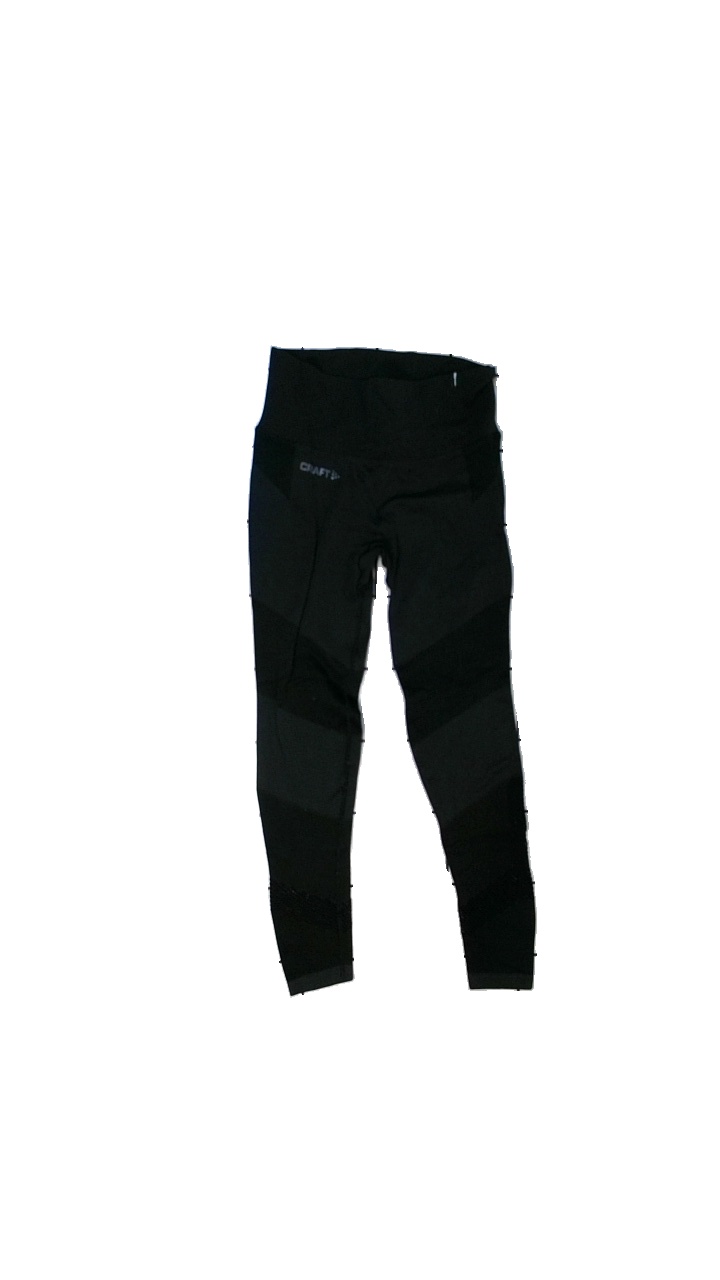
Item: Tights (Ladies)
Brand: Craft
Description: Black work out tights
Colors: Black
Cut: Tight
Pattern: Other
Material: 72% polyester, 28% nylon
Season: All
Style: Sports
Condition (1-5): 3
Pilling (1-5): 1
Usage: Export
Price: <50